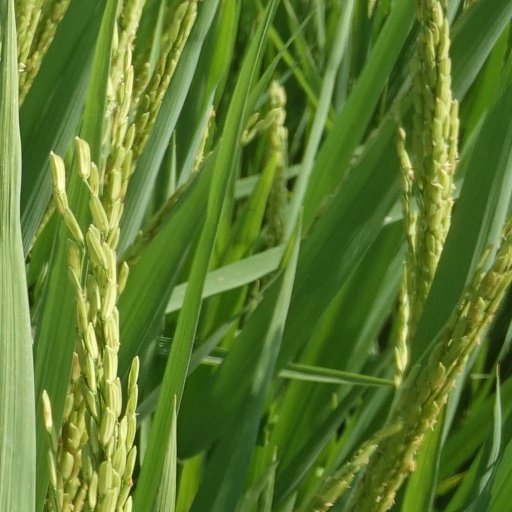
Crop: rice